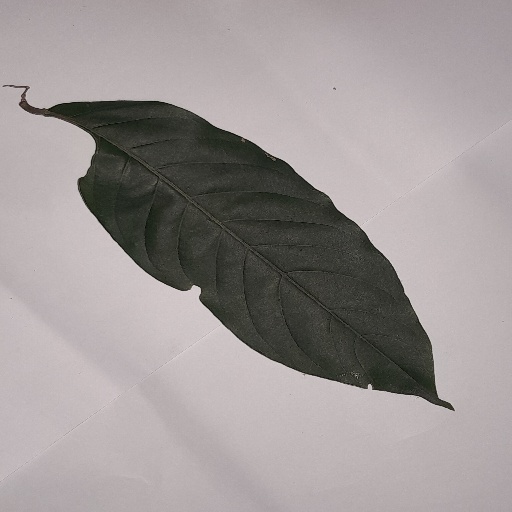
Species: HariTaki
Leaf condition: Shot Hole